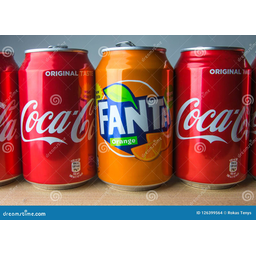
Label: cans